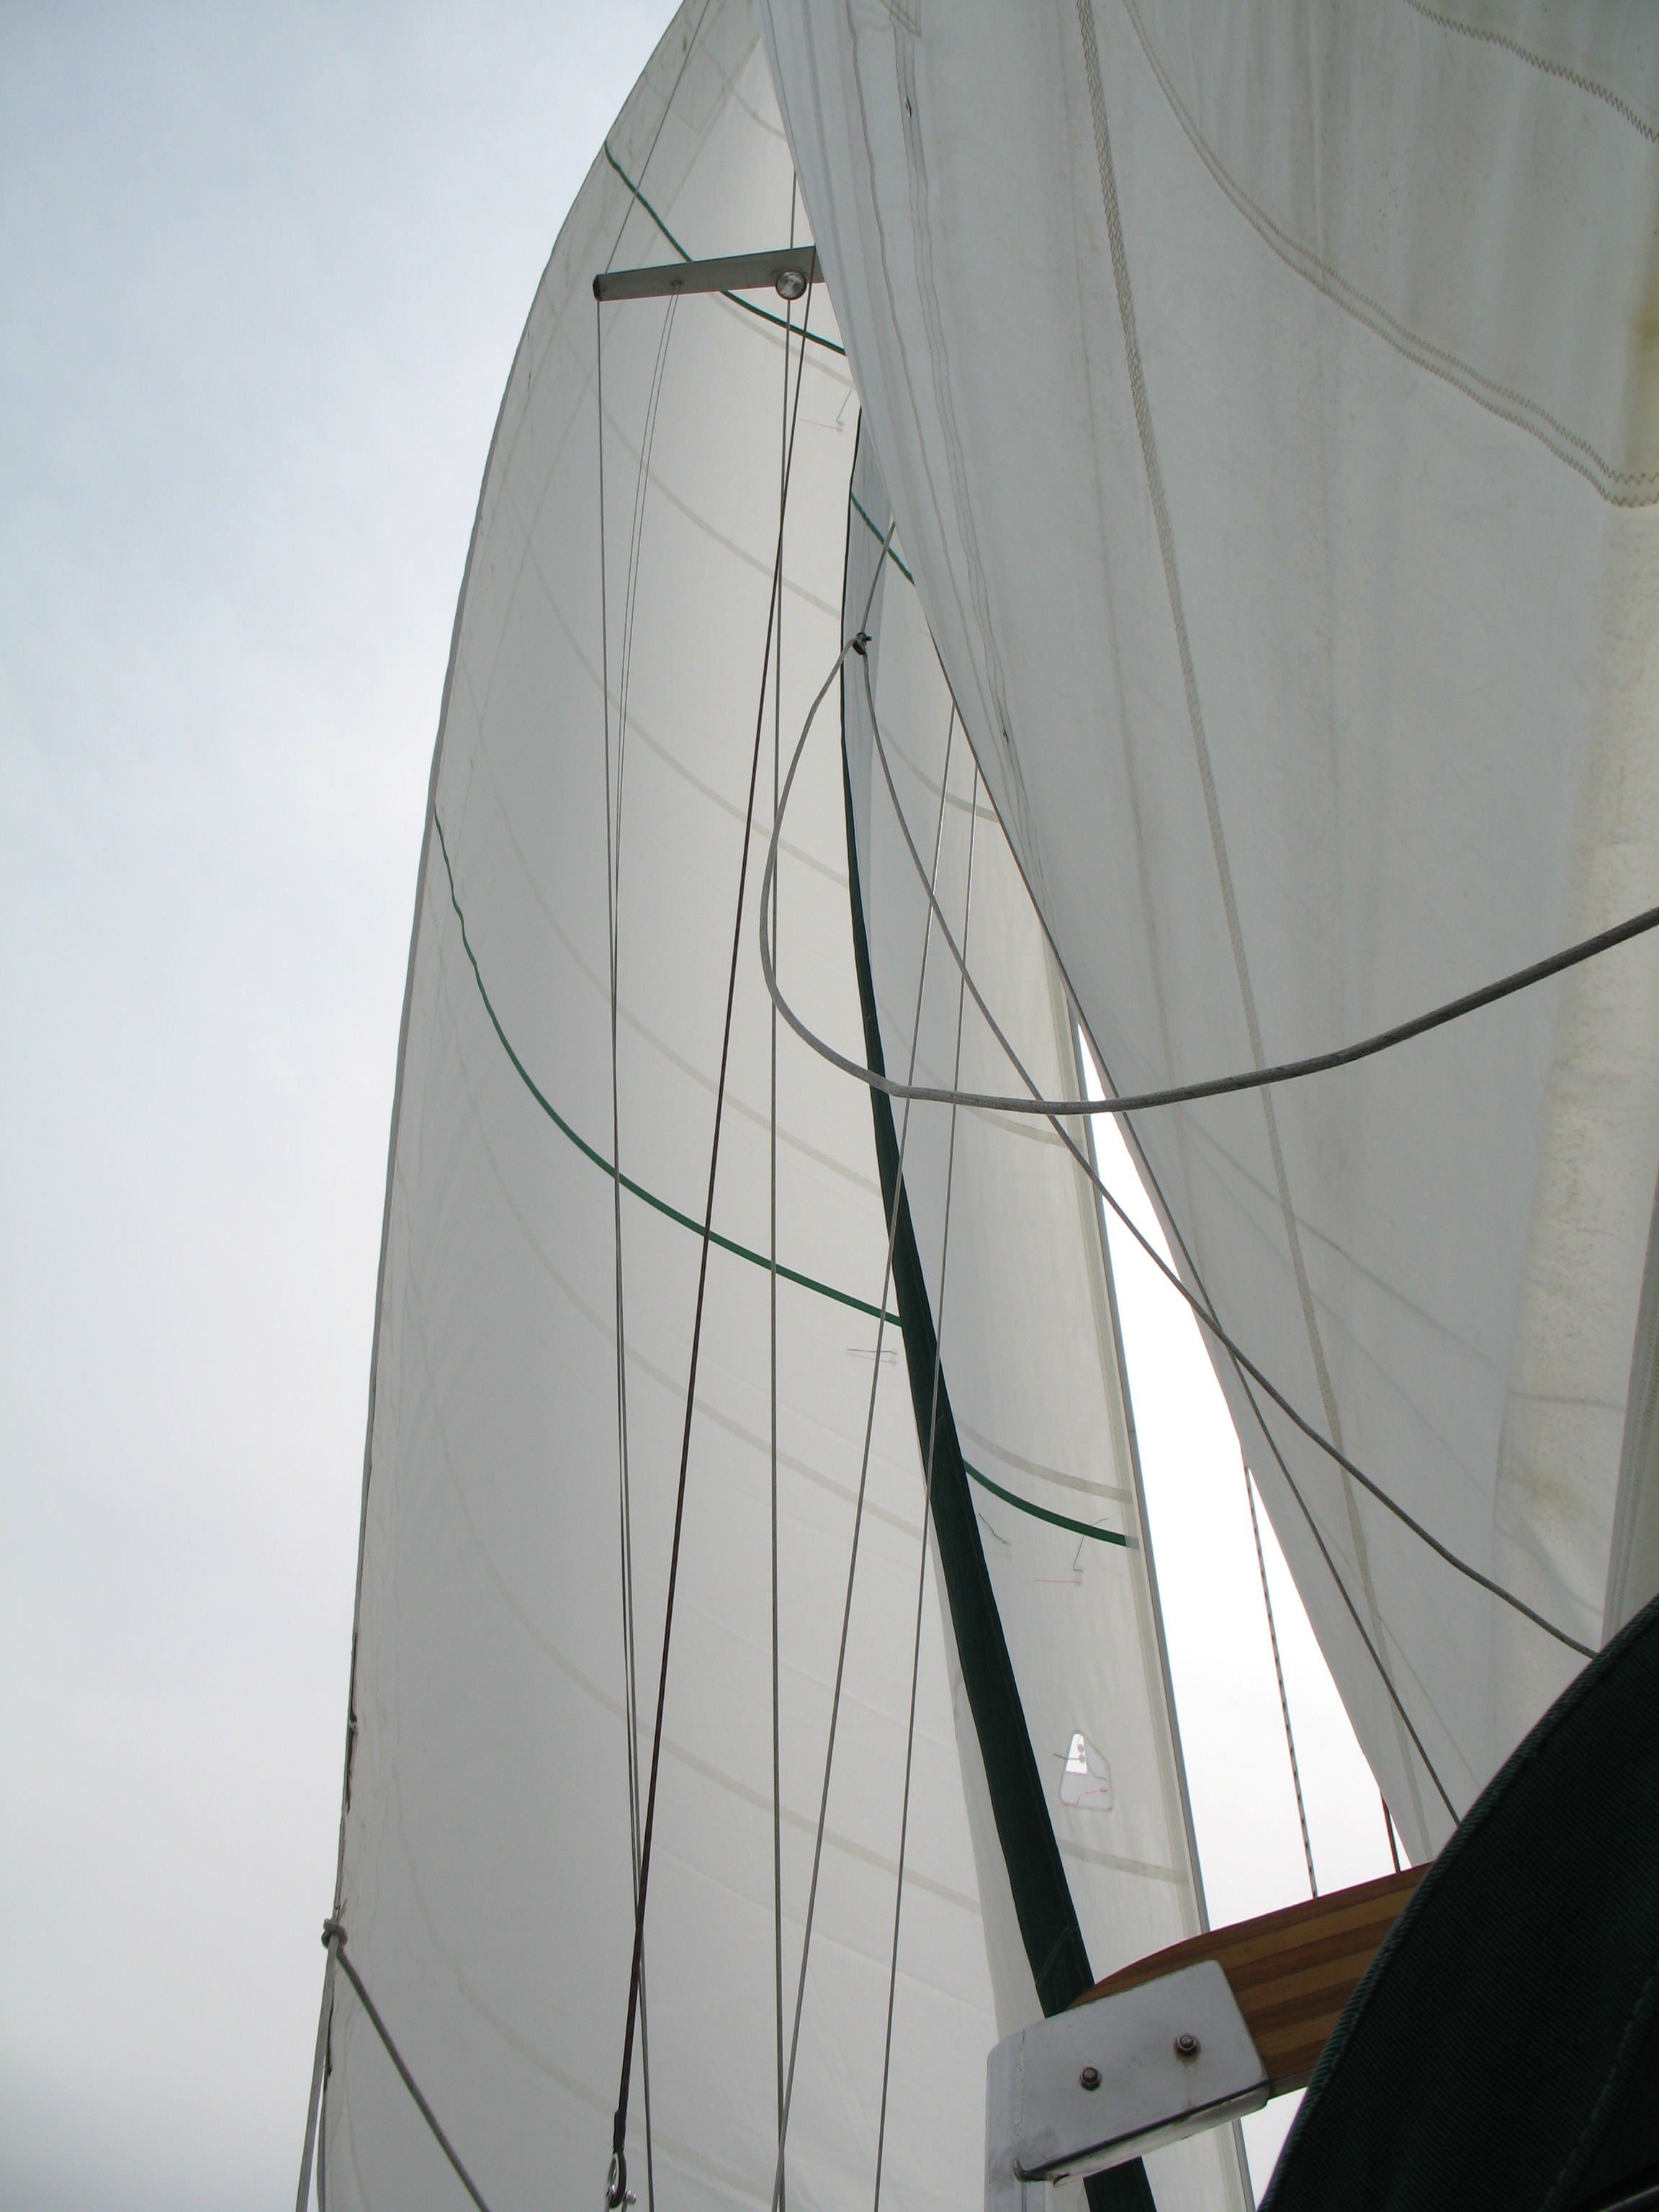
sea, water, outdoor, wing, boat, wind, ship, transportation, transport, vessel, vehicle, mast, sailing, yacht, sailboat, nautical, boating, sail, marine, navigation, tradition, watercraft, schooner, yachting, sailing ship, dinghy, full sail, keelboat, lugger